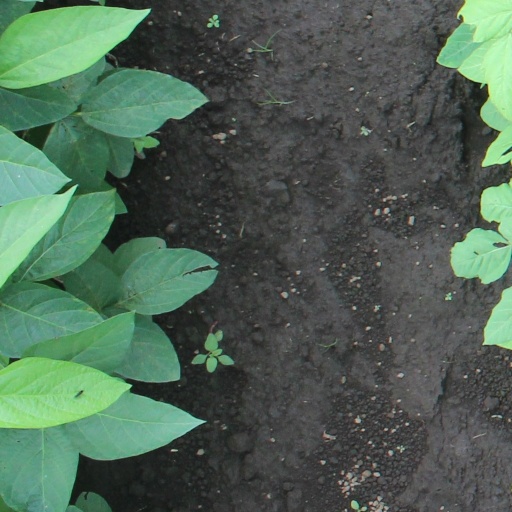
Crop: soybean